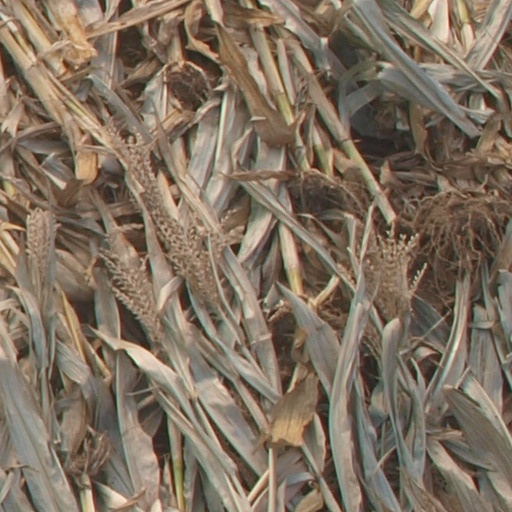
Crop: maize; corn